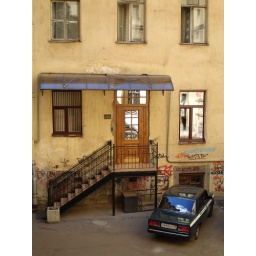
An office across the courtyard from the building where the Kirov Museum is located. Best viewed large for the details in the reflections.